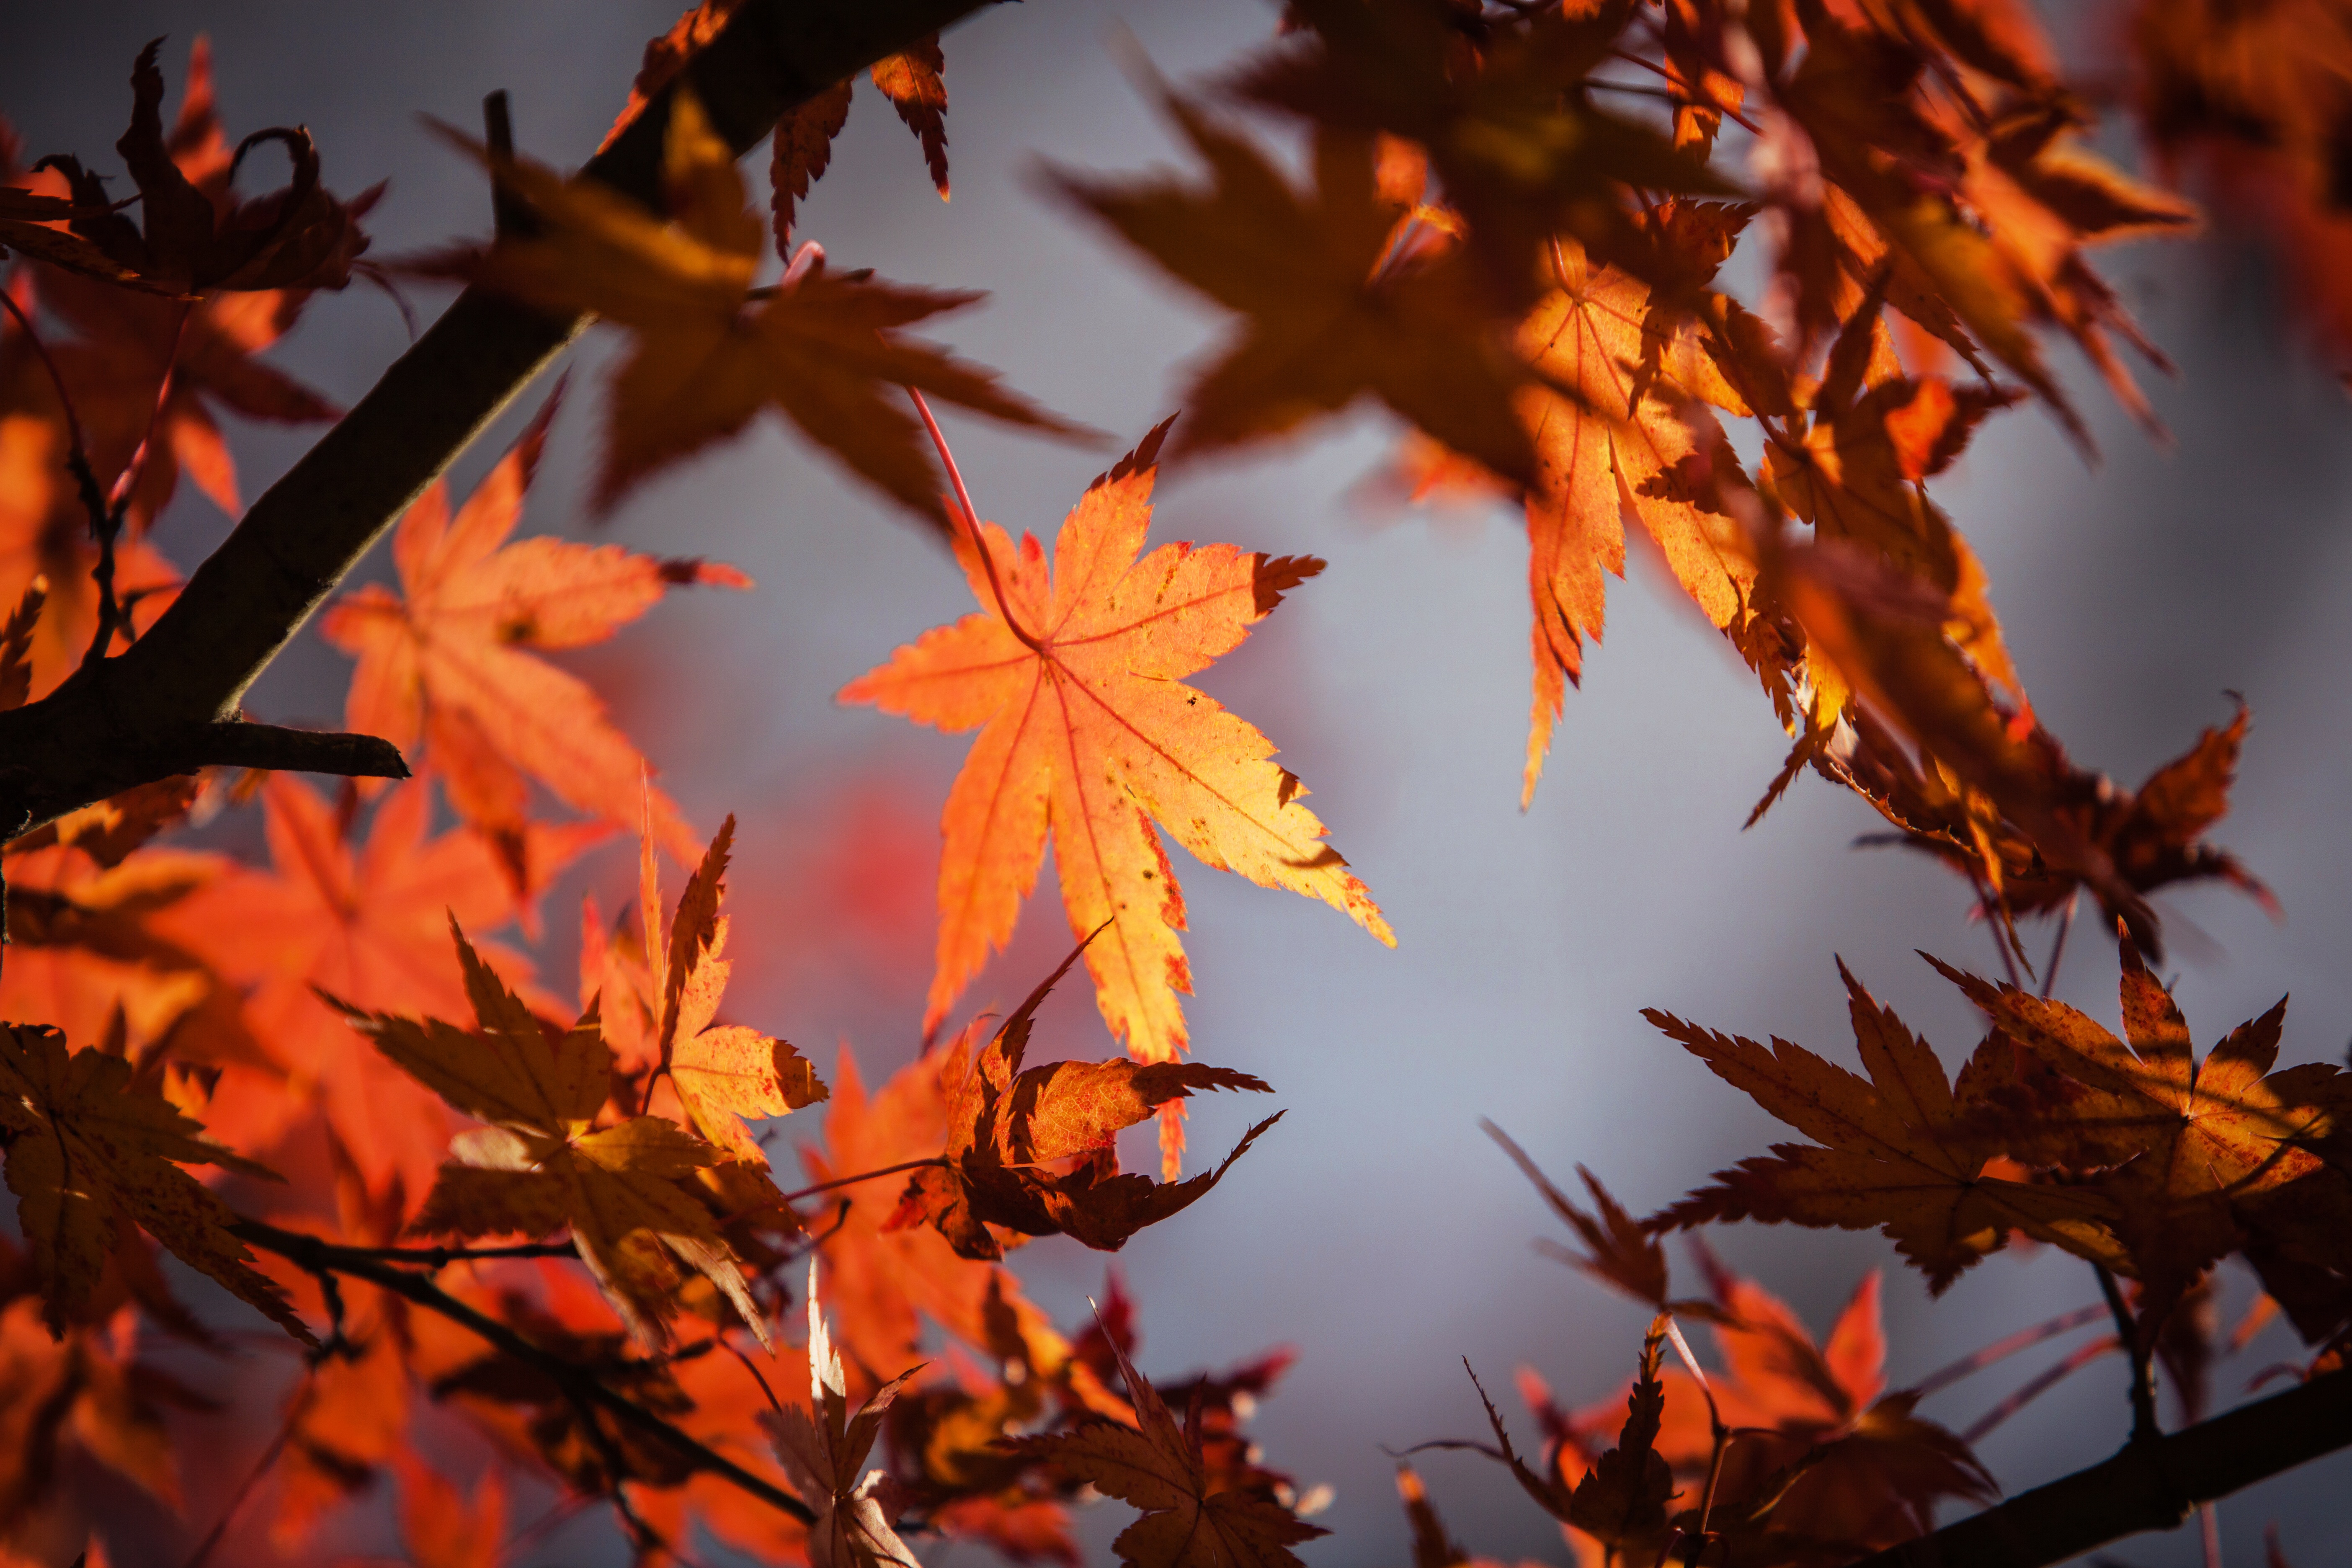
tree, nature, branch, plant, sunlight, leaf, fall, red, autumn, japan, season, maple, maple tree, maple leaf, leave, flowering plant, autumn leave, woody plant, land plant